Avenches

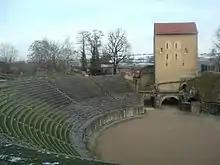
Roman amphitheater in Avenches.

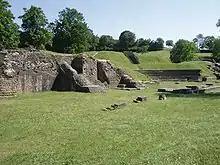
Roman theatre in Avenches.

The roots of Avenches go back to the Celts. A tribe of Helvetians had built a settlement on the hills of Bois de Châtel, south of the later Roman settlement. Nearby the Helvetii seem to have had their capital on Mont Vully as shown in recent archaeological excavation. The canal-La Broye-which joins Lac Morat to Lac Neuchâtel is thought to be Roman in origin.